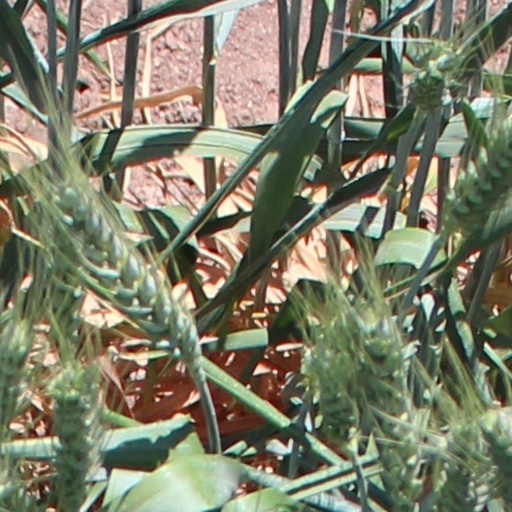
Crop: wheat